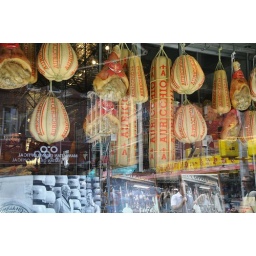
meat in the window of an italian market